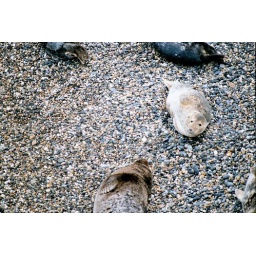
wild seals at wicklow head play and flirt in the water and on the pebble beach at Wicklow head in October.